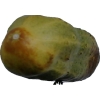
Label: cucumber